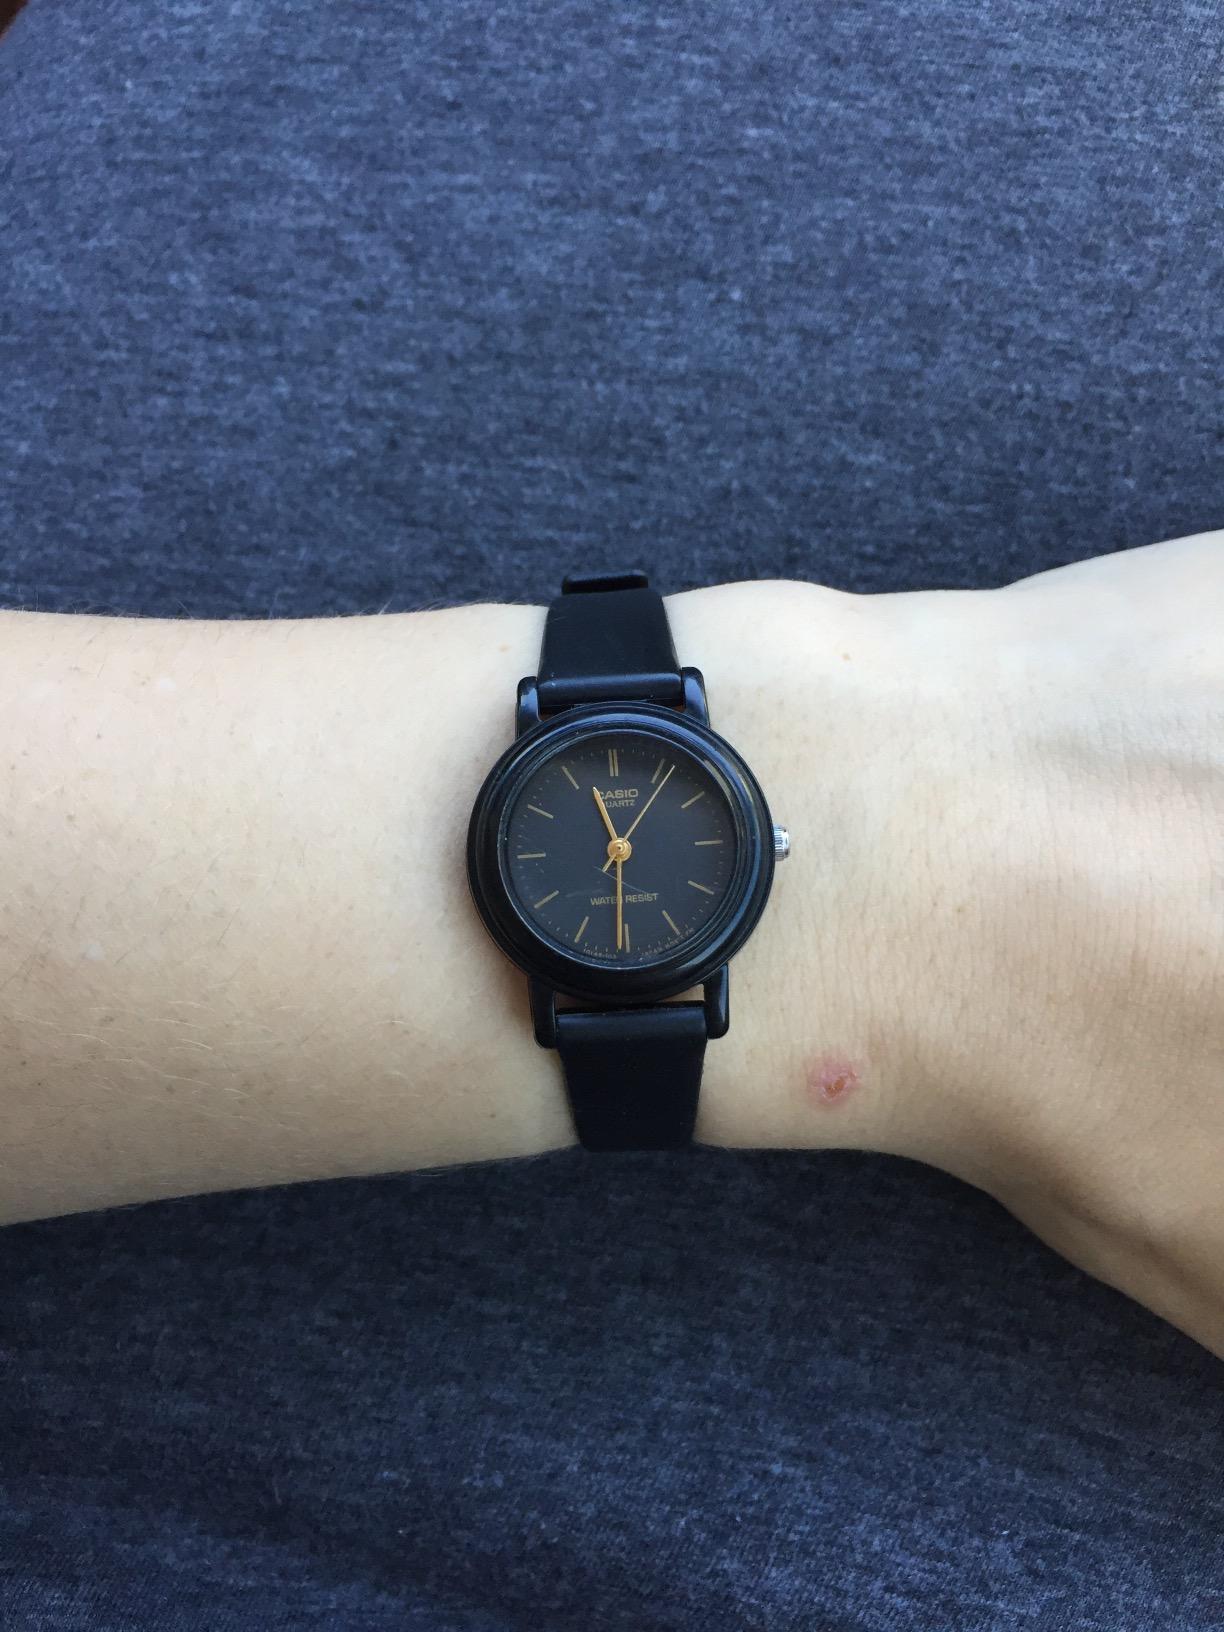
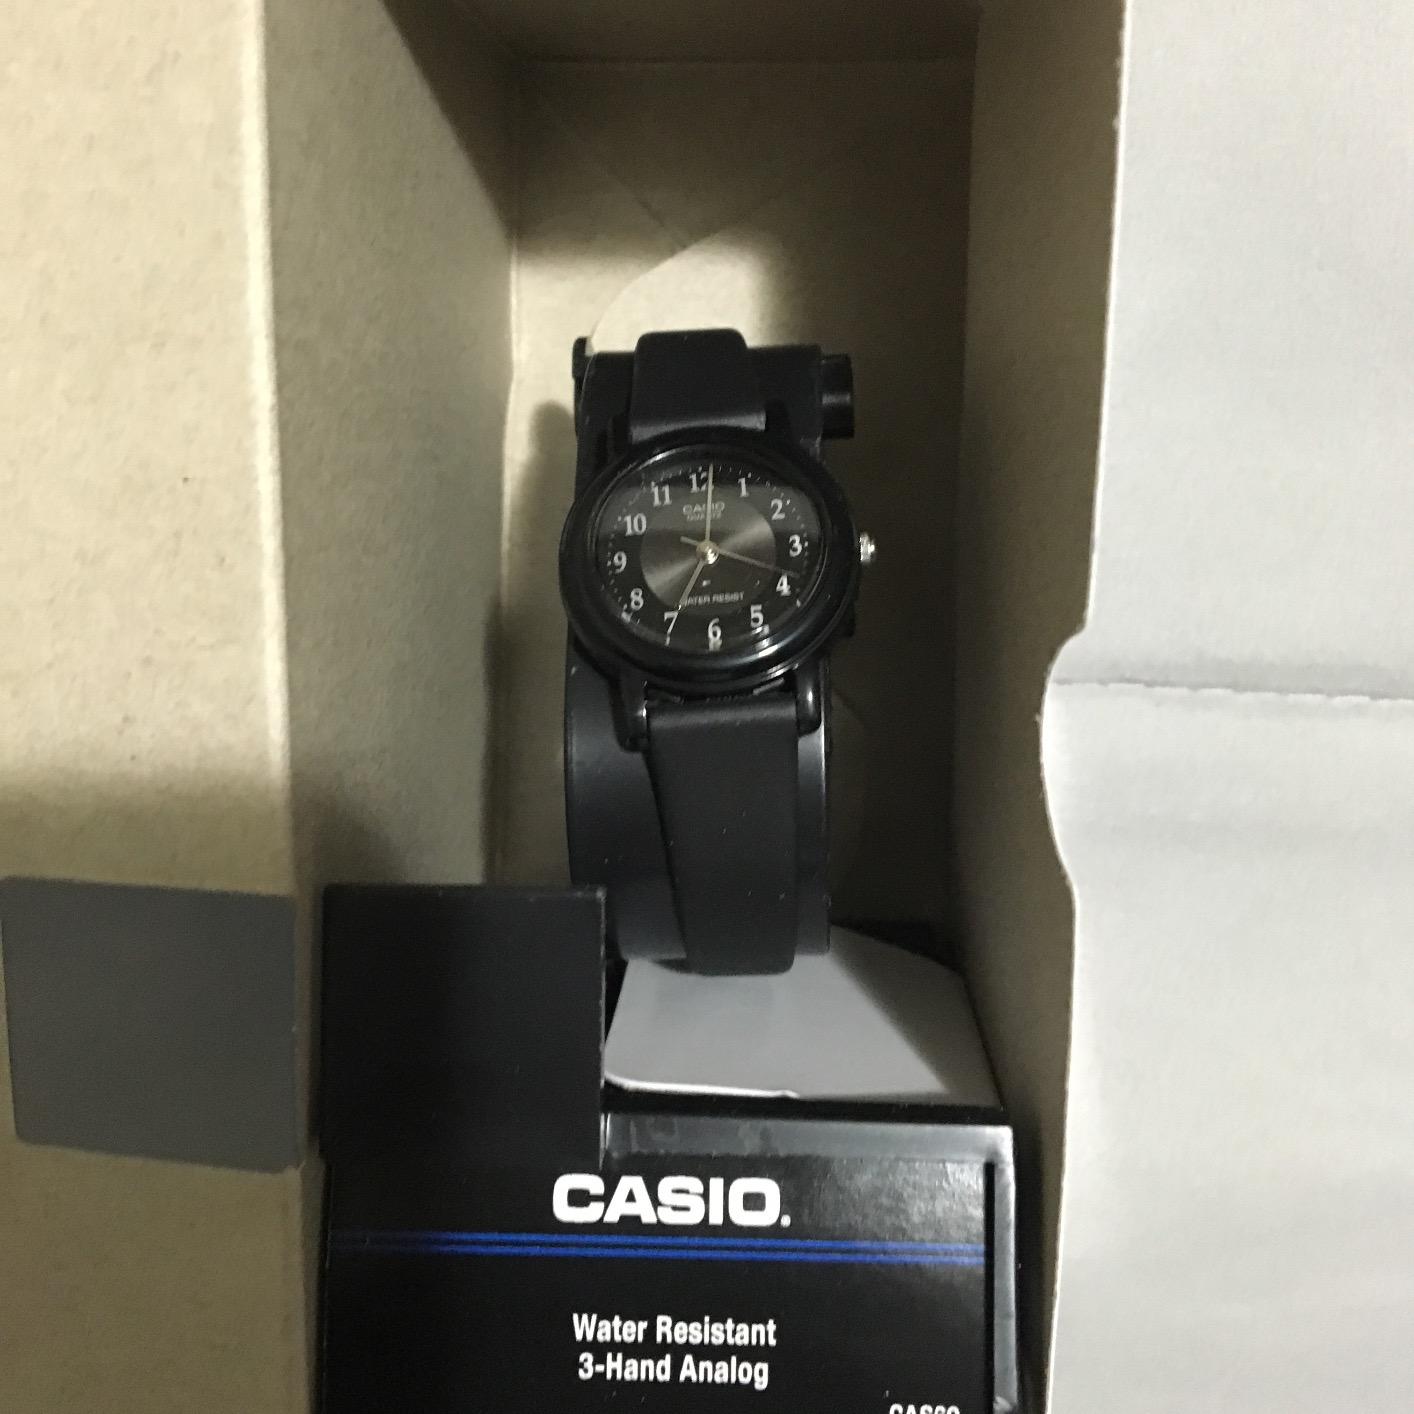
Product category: accessories_watch
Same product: no